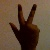
The image shows a hand gesture representing the number 3 in Indian Sign Language.